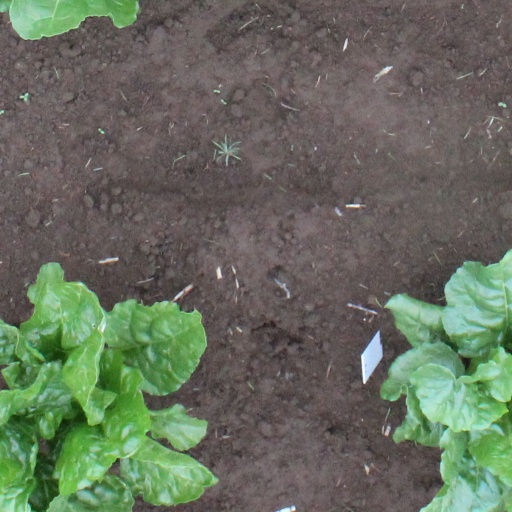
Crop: sugar beet